Greater Western franchise

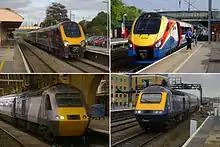
Four bidders pre-qualified for the 2013 Great Western passenger franchise: clockwise from top left, Arriva, Stagecoach, First and National Express

Expressions of interest in bidding for the new franchise were called for in December 2011 and in March 2012 it was announced that Arriva UK Trains, FirstGroup, National Express and Stagecoach had been shortlisted to bid. The winner was to be announced in December 2012, with the new franchisee taking over in April 2013, however, it was announced in July 2012 that the franchise would be extended due to the late issue of the invitation to tender (ITT).